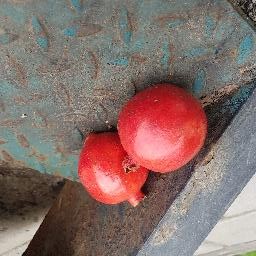
Fruit: Pomegranate
Quality: Good